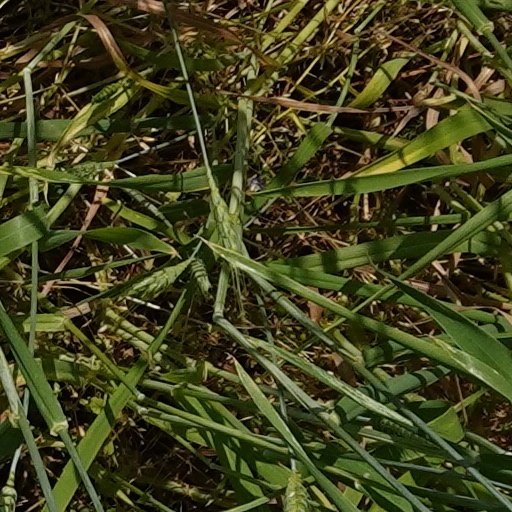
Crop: wheat